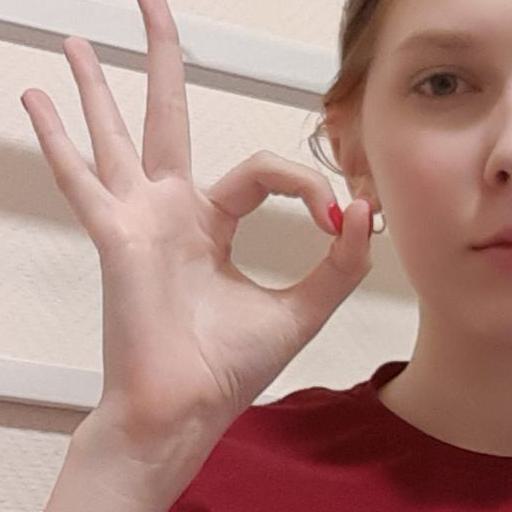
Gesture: ok